2004 Belgian Grand Prix

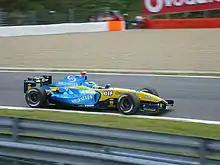
Jarno Trulli took pole position for the Renault team.

Qualifying was split into two sections. In the first session, dubbed "pre-qualifying", each driver took turns to record one lap at a time. The order the cars ran in was the reverse order to the classified results at the 2004 Hungarian Grand Prix. For example, Michael Schumacher won the race, so would be the last car to run in pre-qualifying. The second qualifying session (dubbed "qualifying") repeated this process (with the drivers running in reverse order to the pre-qualifying results), but with the caveat that the drivers would not be allowed to alter their fuel loads between then and the race. The fastest time in the second session would take pole. As in 2003, setups and fuel loads could not be altered between the end of the second qualifying session and the race. In pre-qualifying, Ricardo Zonta, driving for , spun off at "Pouhon" corner, leading him to collide with the tyre wall. The second part of qualifying started as being very wet but quickly dried out, enabling Jarno Trulli to switch to intermediate tyres, enabling him to set the fastest lap time. Schumacher qualified second. The conditions did not suit Jenson Button, who had run on wet tyres when the track was ready for intermediates, and Juan Pablo Montoya, who did his qualifying lap on intermediates as it began to rain.